Ray Lucia

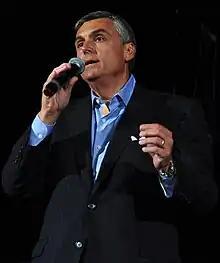
Lucia speaking at Sean Hannity's Freedom Concert in San Diego, California, August 28, 2010.

Raymond Joseph Lucia, Sr. is an American former Certified Financial Planner, former Registered Investment Advisor, author, radio personality and television host. He is host of "The Ray Lucia Show", a nationally syndicated radio and television financial talk show on the Business Talk Radio Network and the Biz Television network.